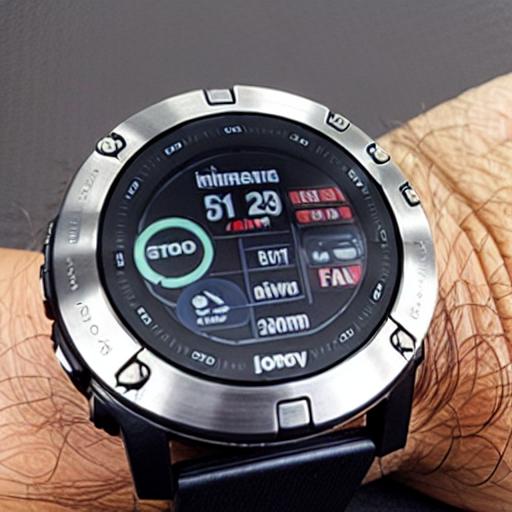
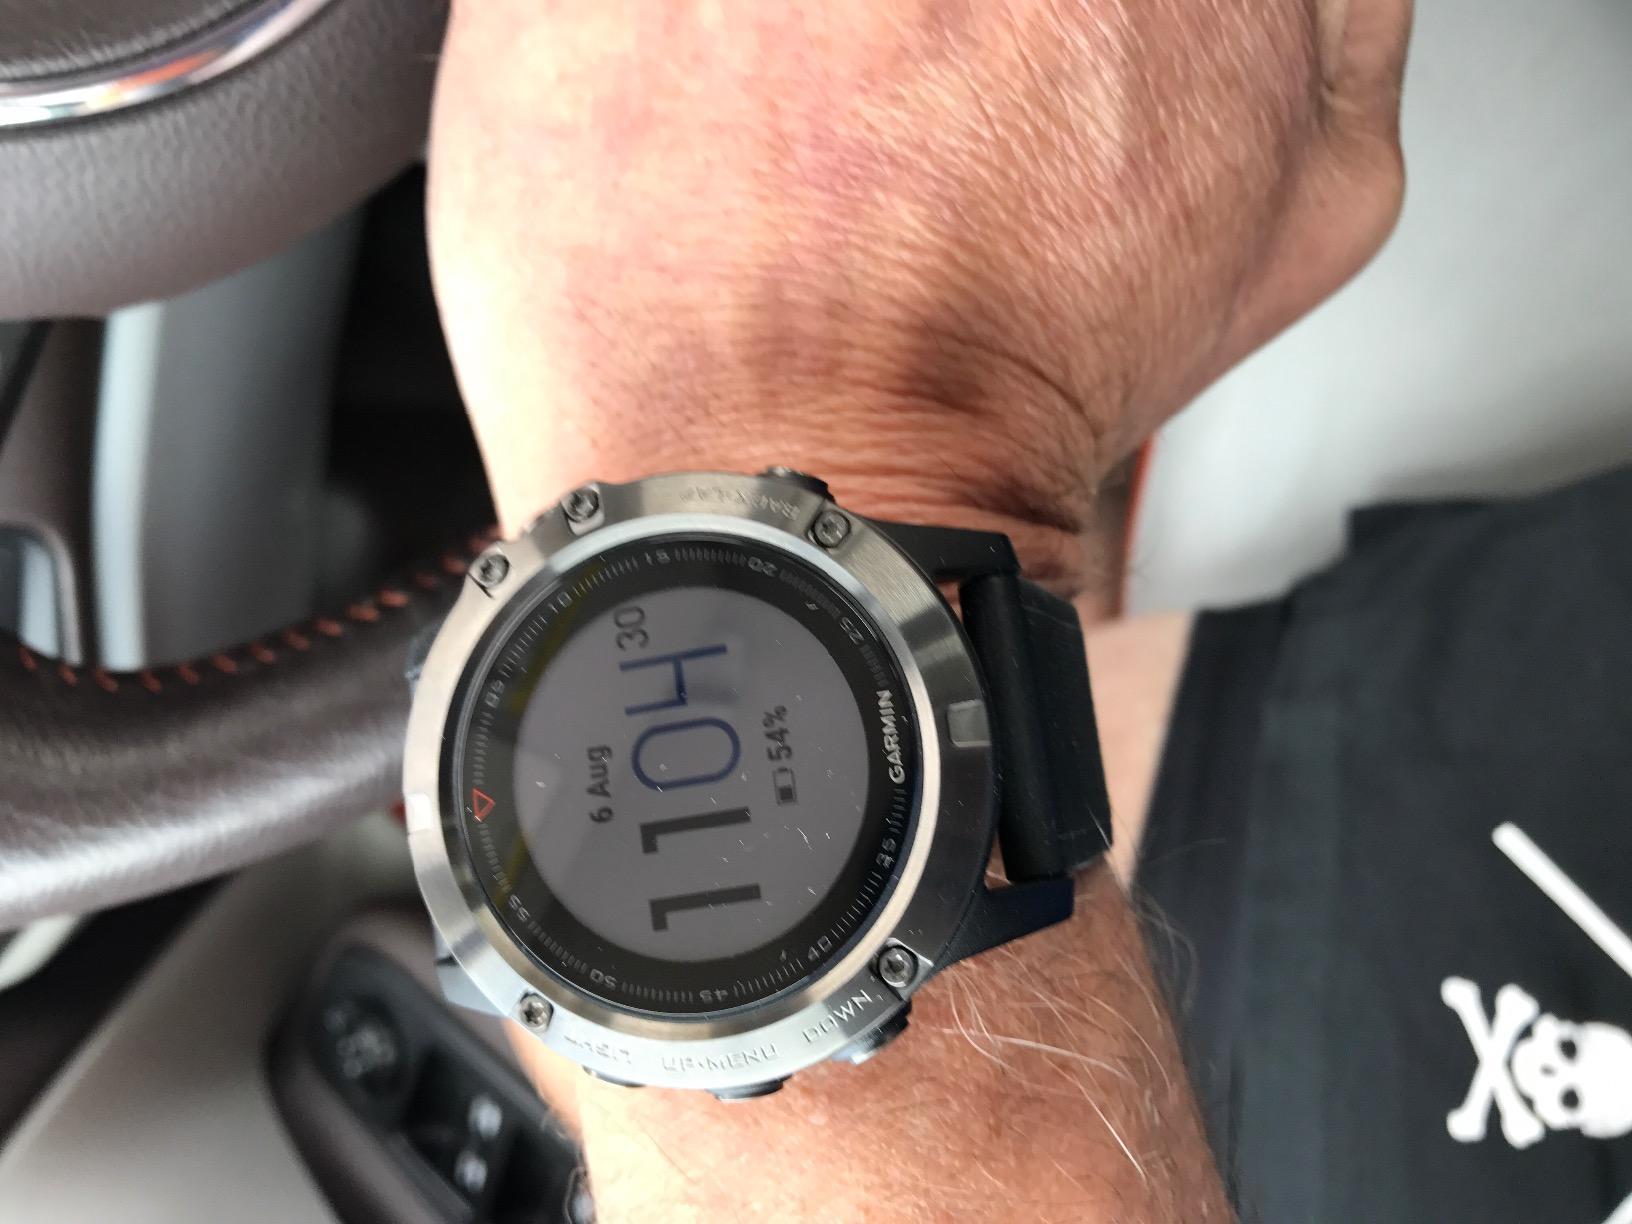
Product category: smartwatch
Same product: no